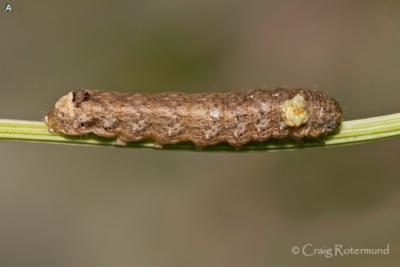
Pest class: cutworms